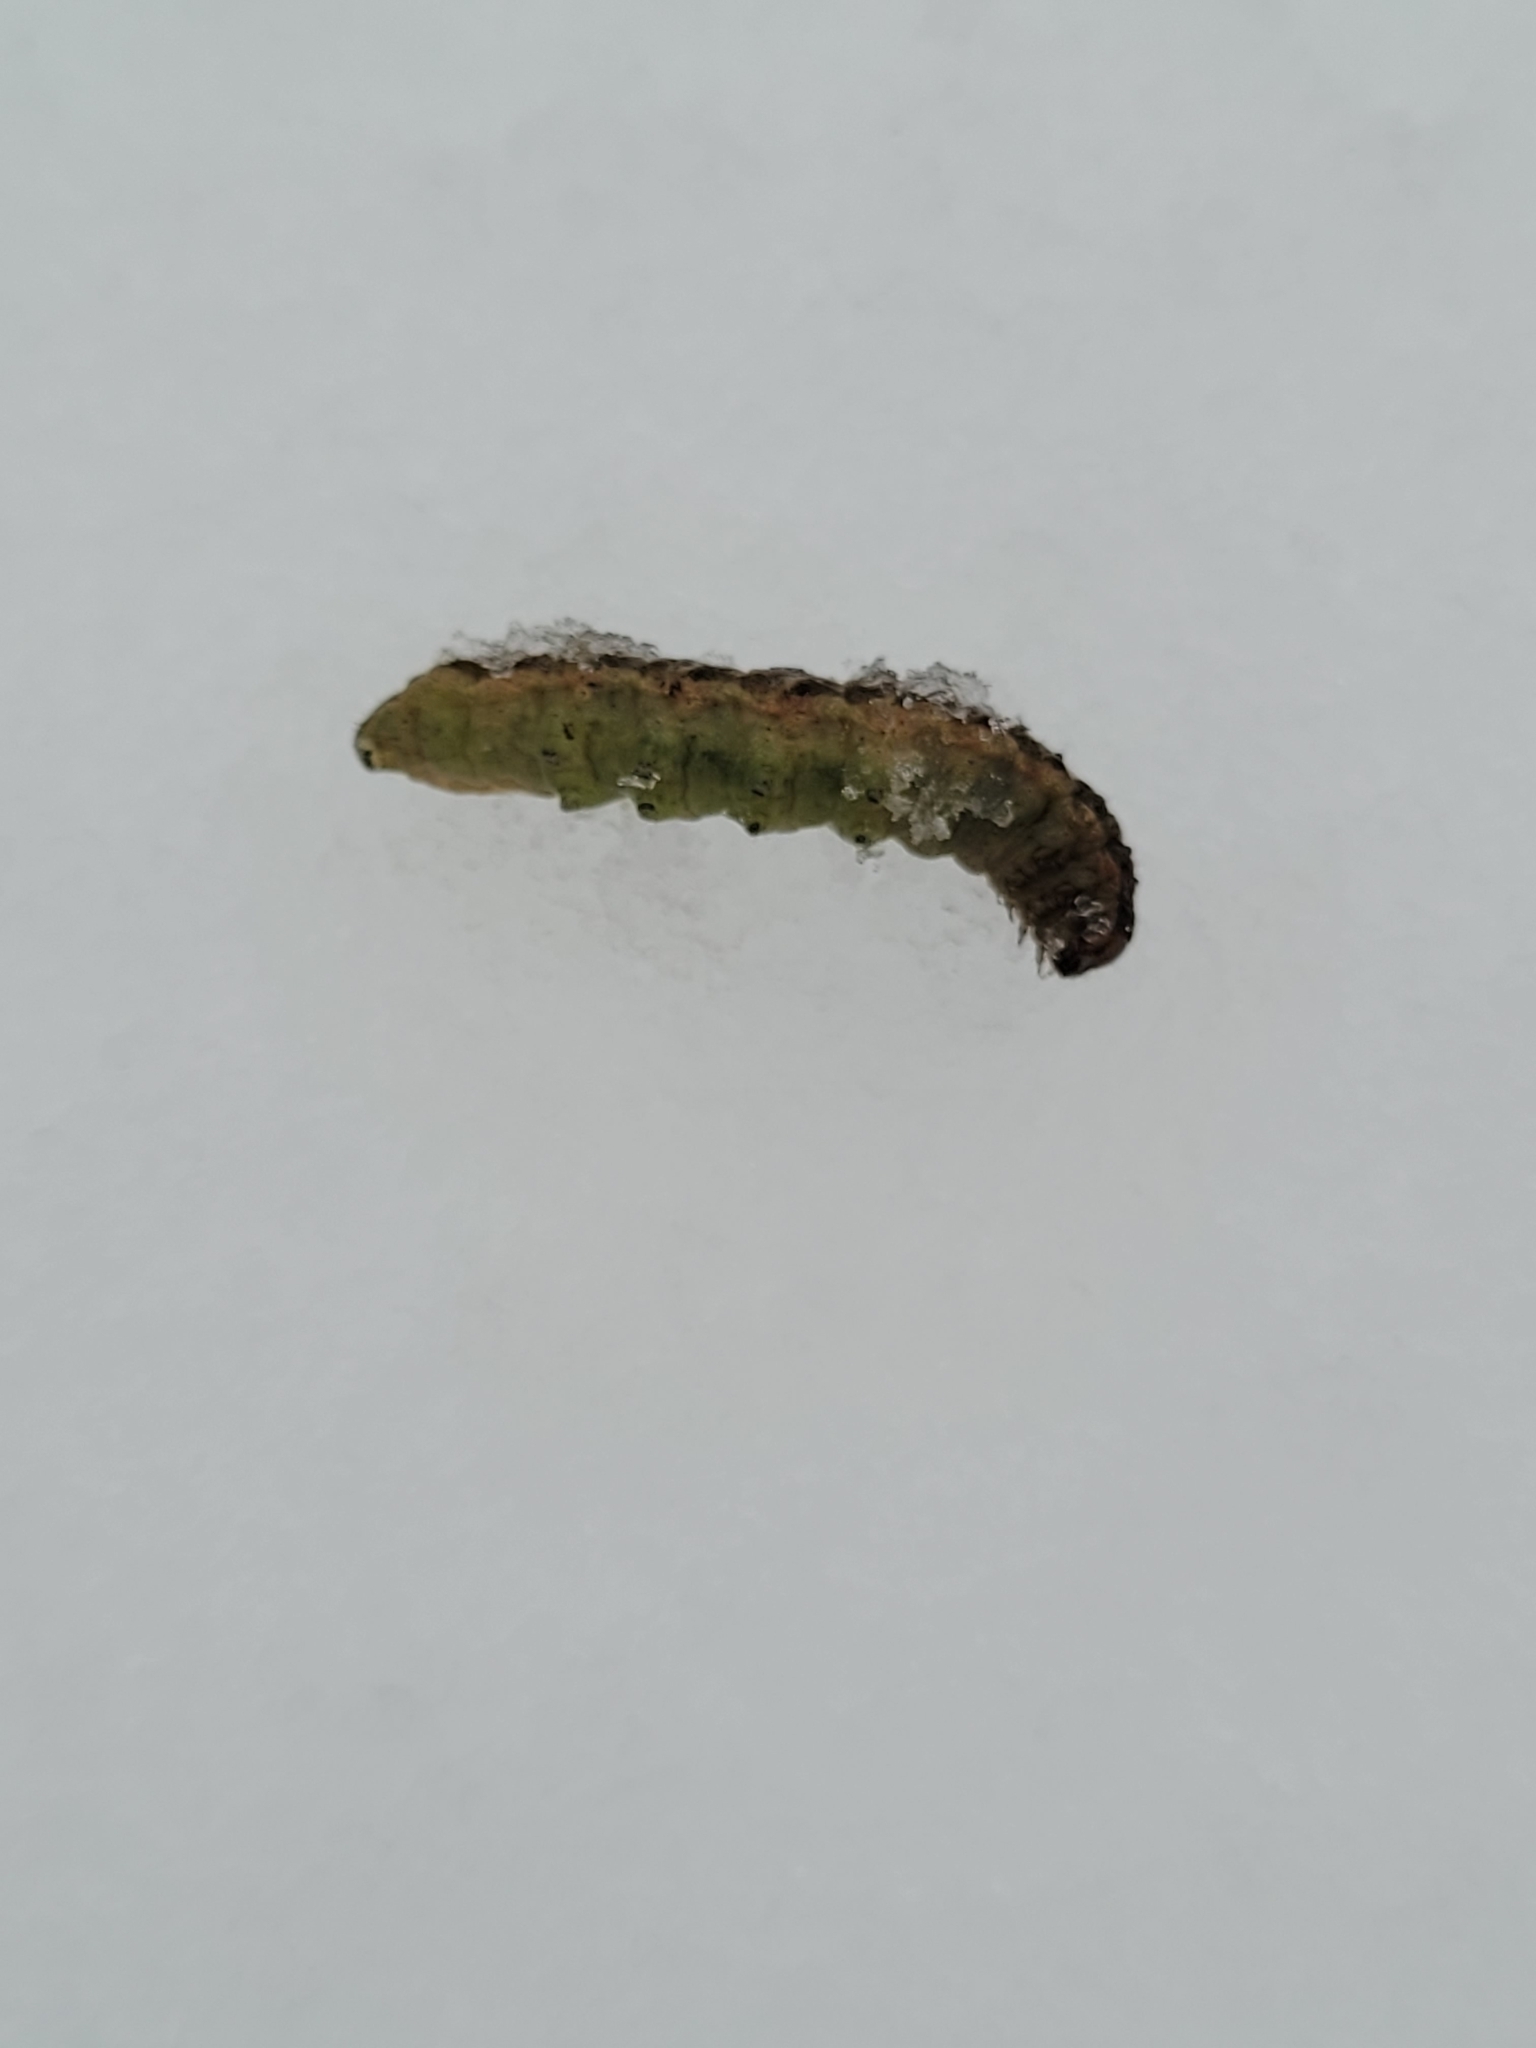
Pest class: cutworms